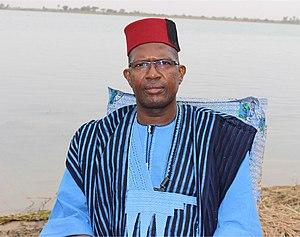
Mamou Daffé Entrepreneur en gestion d’art et culture, Mamou Daffé lutte pour la culture et le développement local. Il s’intéresse beaucoup aux liens existants entre les sphères culturelles et économiques. En 2005, il a fondé le Festival sur le Niger, un projet visant à valoriser les expressions culturelles, tout en stimulant l’économie malienne à travers l’art. Le Festival sur le Niger a contribué à réunir des acteurs économiques des communes et de la région au sein du Conseil pour la Promotion de l’Economie Locale (CPEL), première expérience en matière de prise en main du développement économique local par les acteurs locaux, créé en 2006. En 2011, il a créé le Centre Culturel Kôrè, un centre de référence sous régionale et l’institut de formation IKAM pour le développement des métiers de l’art et le perfectionnement des artistes et acteurs culturels du Mali et d’ailleurs. Mamou Daffé est le fondateur du concept de l’Entrepreneuriat Maaya, un modèle entrepreneurial avec des objectifs multiples qui s’inspire des valeurs humanistes du Mali et qui met l’accent sur la relation entre l’individu et la communauté. M. Daffé est membre fondateur et premier président du Réseau KYA, le réseau des organisations culturelles du Mali. Il a dirigé le réseau panafricain ARTERIAL NETWORK d’Octobre 2015 à Novembre 2017. Mamou Daffé est le président-fondateur de la Fondation Festival sur le Niger.
Le Festival sur le Niger est un festival de musique et d'art qui a lieu chaque année à Ségou, au Mali, au mois de février. Le festival est devenu aujourd'hui un évènement d'importance nationale, qui attire beaucoup de touristes et participe amplement au développement économique de la ville.
Mamou Daffé est un entrepreneur culturel malien, à l'origine de plusieurs organisations et événements culturels et touristiques majeurs, tels que le Festival sur le Niger de Ségou, lancé en 2005. S'appuyant sur le succès de ce festival, il met au point Maaya, un nouveau modèle spécifiquement malien de développement local fondé sur des valeurs locales, qui intègre aussi une approche moderne de la gestion et les exigences du développement durable.